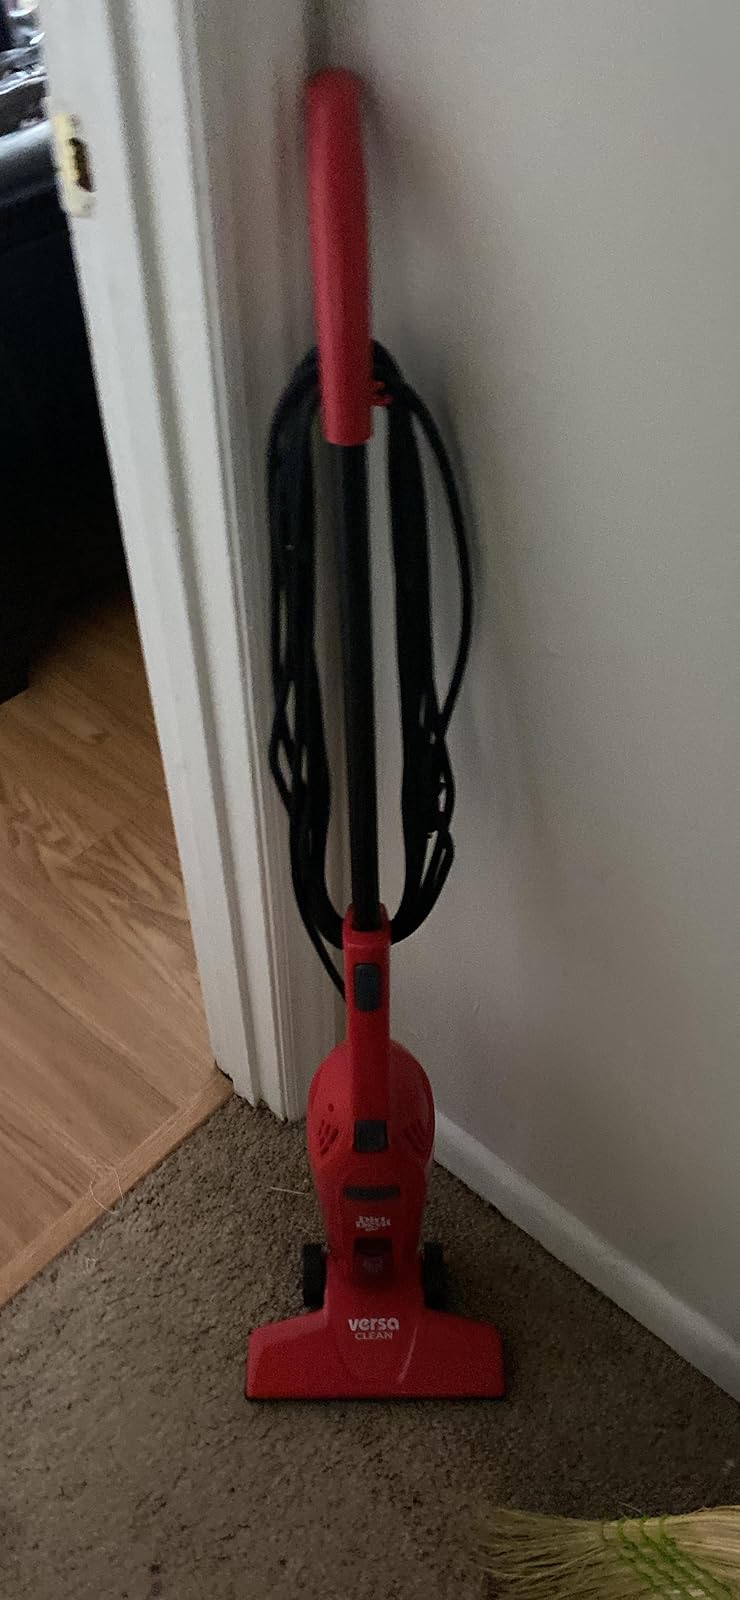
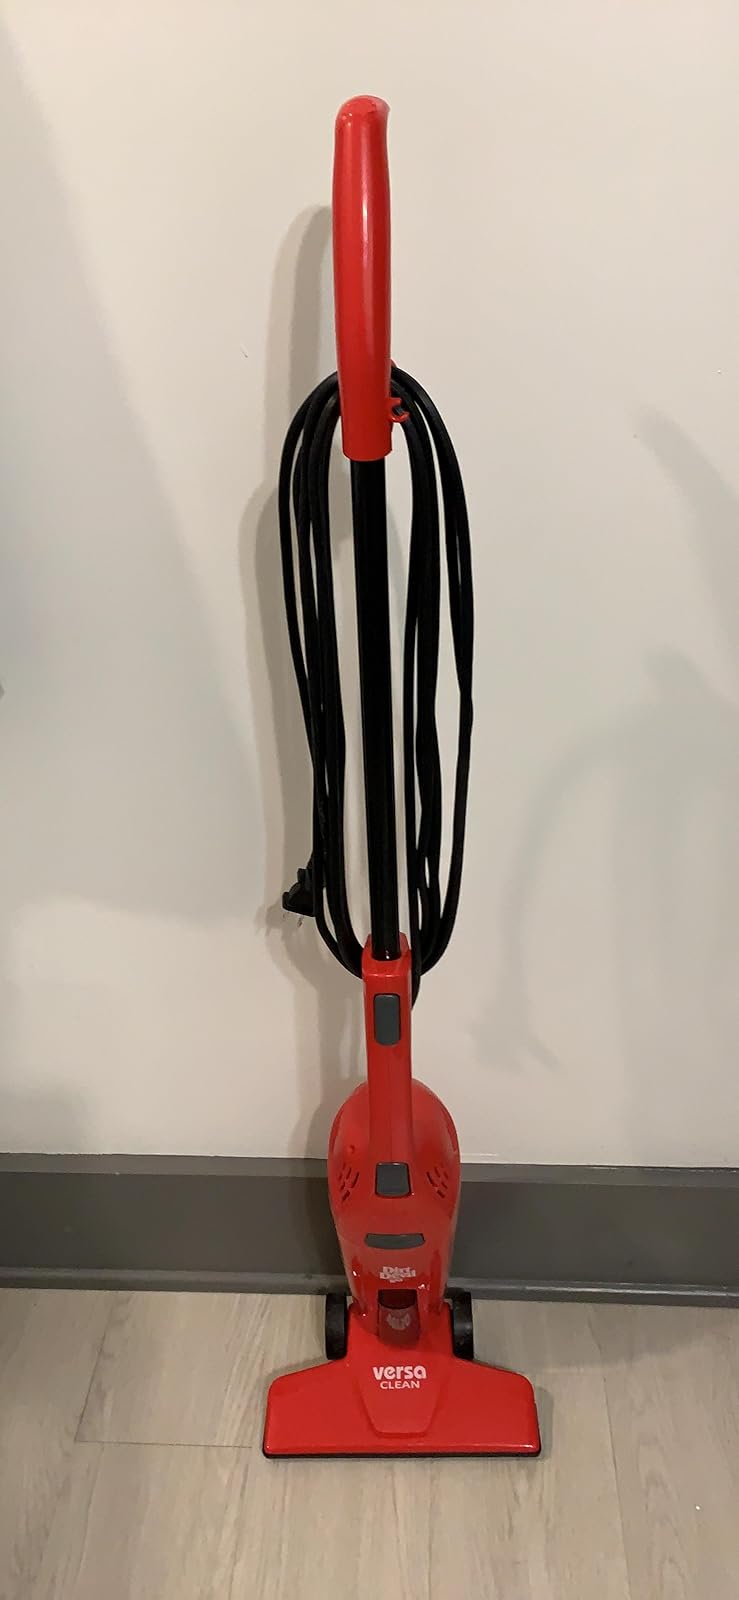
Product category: items_vacuum
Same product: yes